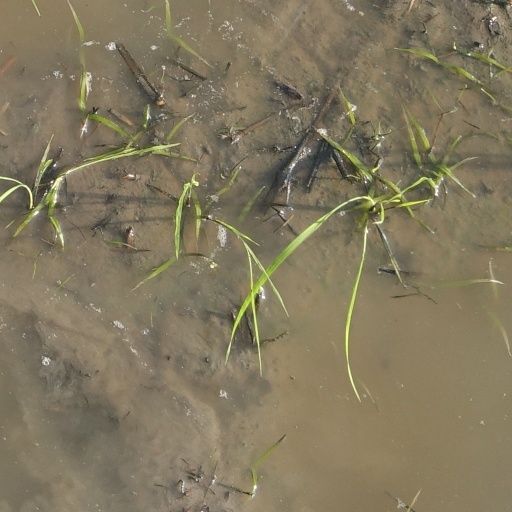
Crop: rice